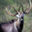
Label: deer